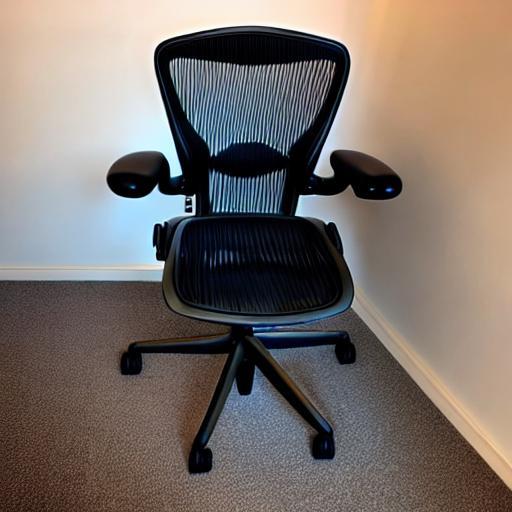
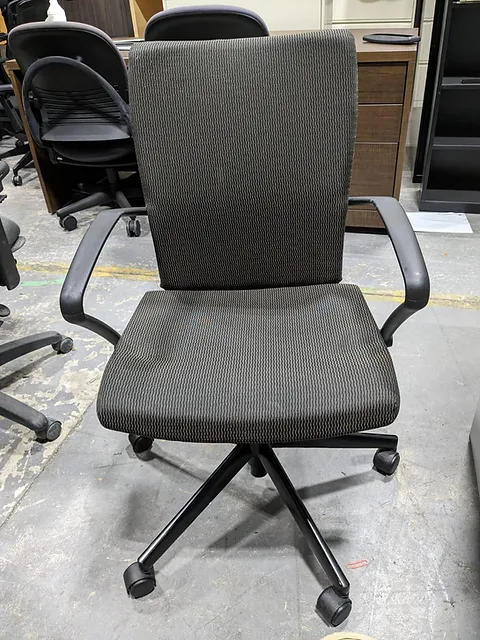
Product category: items_chair
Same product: no